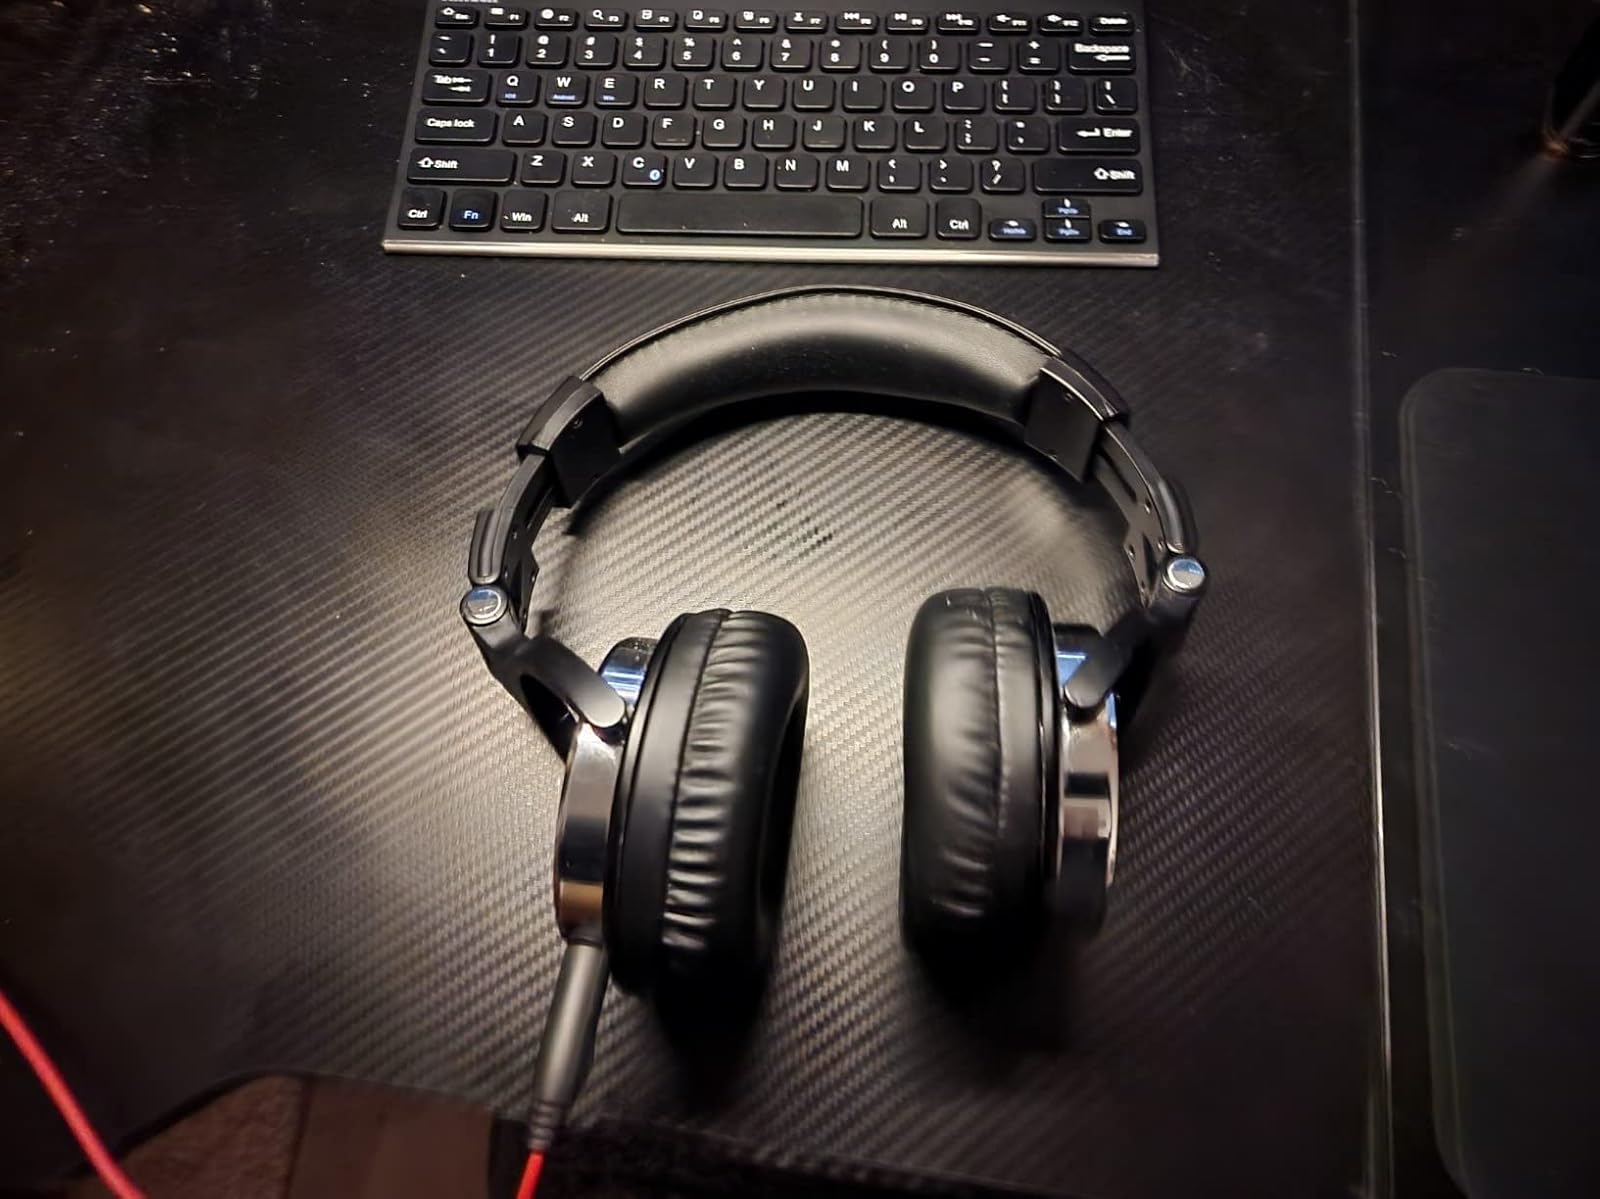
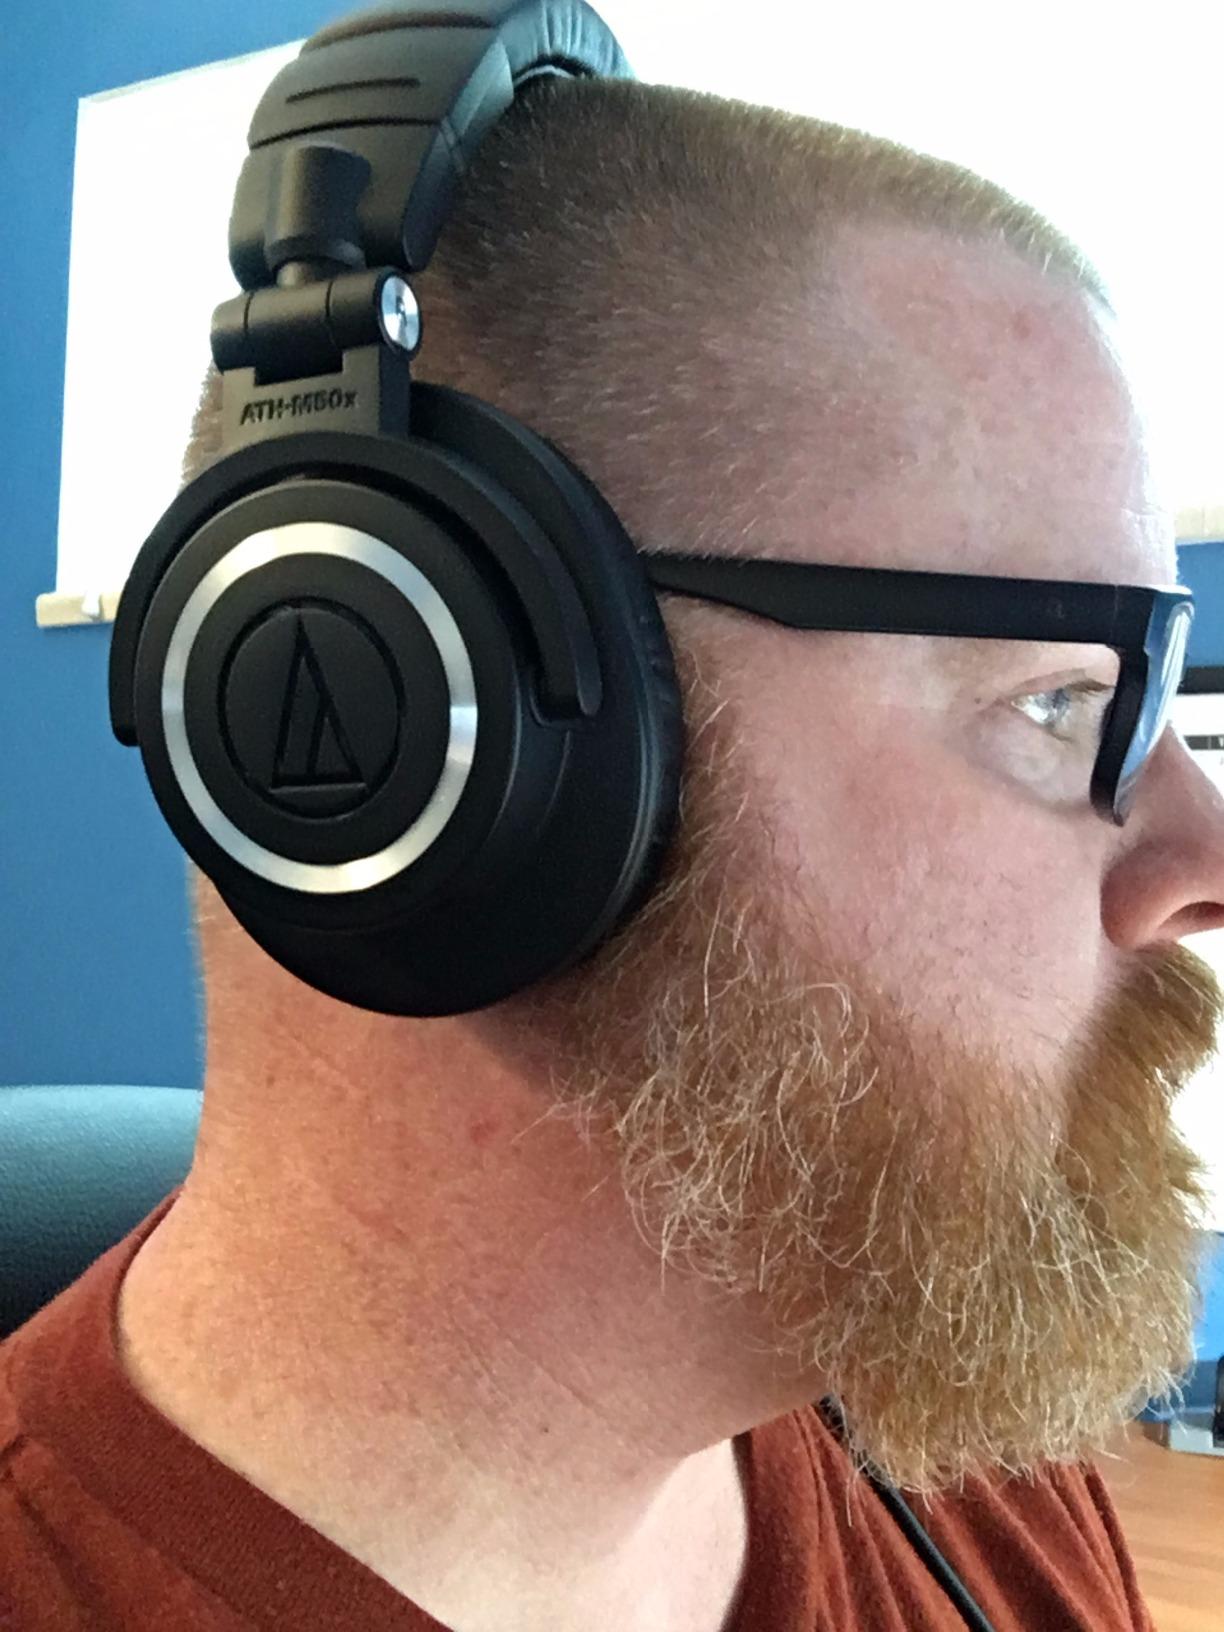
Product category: headphones
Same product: no